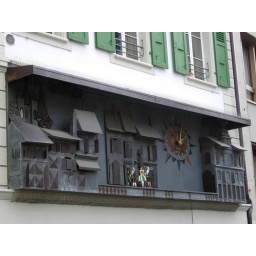
A big one! Build into the wall of a building in a small plaza in Lausanne. Big to-do on the hour.